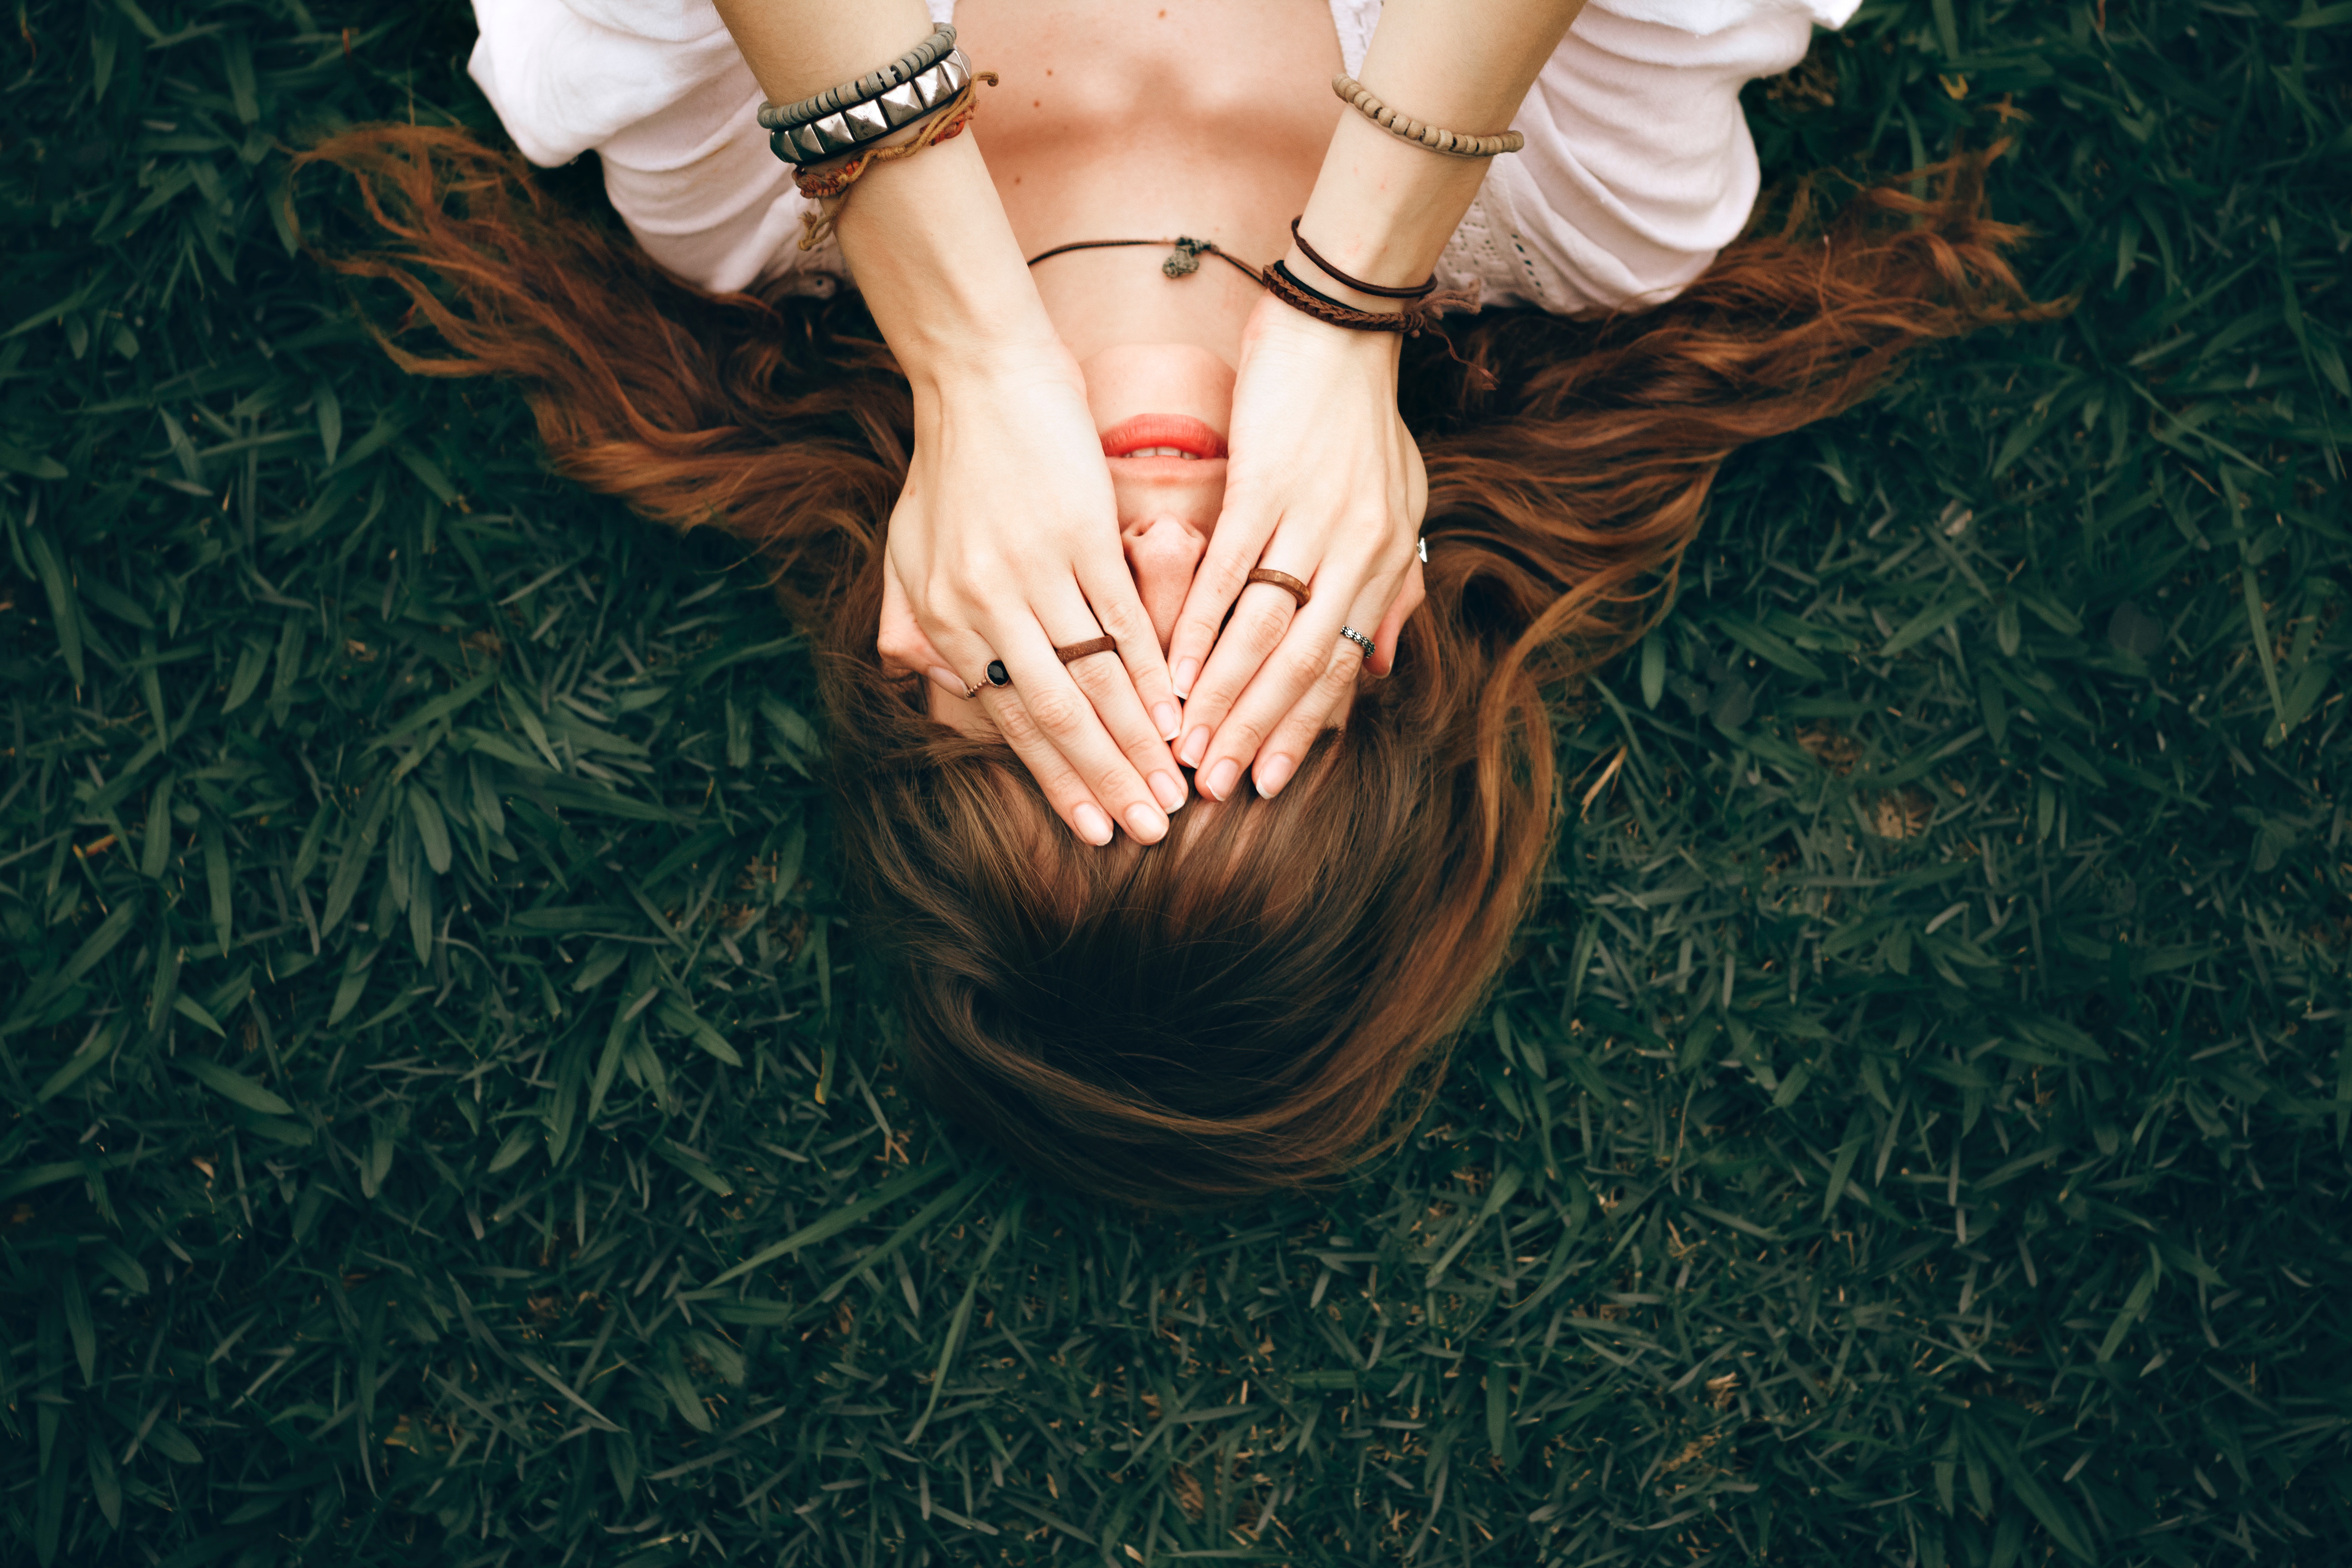
green, grass, hand, blond, tree, mouth, photography, finger, fashion accessory, long hair, wood, plant, gesture, flesh, figurine